Engy Kheirallah

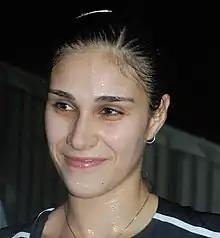
Engy Kheirallah during 2009 Women's Soho Square Championship

Engy Kheirallah is a professional squash player from Egypt. She was born on 5 December 1981. She was ranked 33 in May 2011 and reached a career high ranking of World no. 11 in July 2010. Engy came to the fore in 1999 when she, Omneya Abdel Kawy and Eman El Amir captured the World Junior Team title, herself having been a semi finalist in the Individual event.